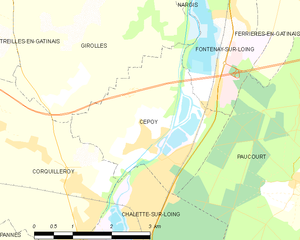
Cepoy est une commune française située dans le département du Loiret en région Centre-Val de Loire.